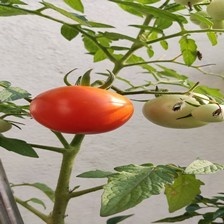
Label: tomato